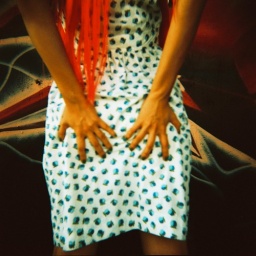
shot in bangkok at a half torn-down building near nana bts. holga camera, agfa rsx II film cross processed